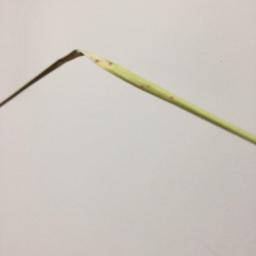
Label: Rice___Brown_Spot